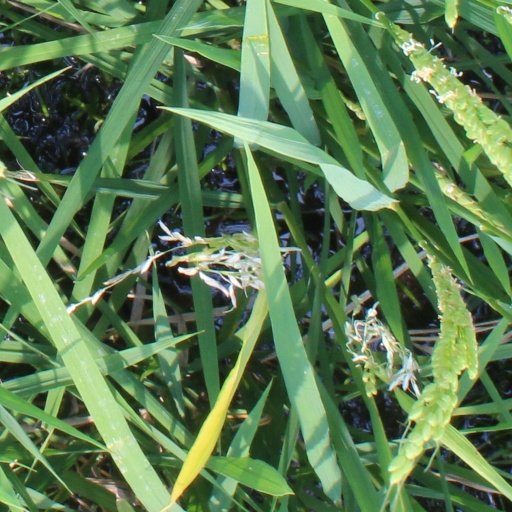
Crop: rice